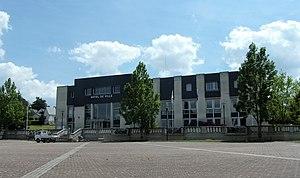
Hôtel de ville (Monts, 37)
Monts est une commune française située dans le département d'Indre-et-Loire en région Centre-Val de Loire.